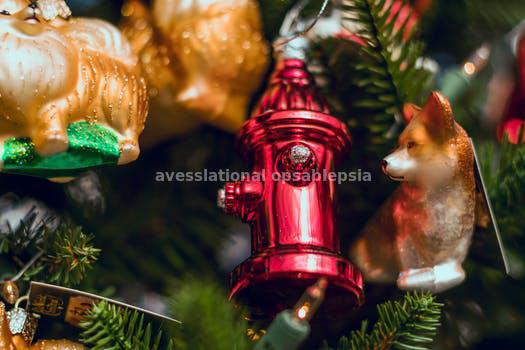
Label: Watermark